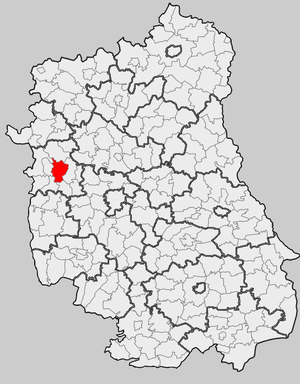
Końskowola est une gmina rurale du powiat de Puławy, dans la Voïvodie de Lublin, dans l'est de la Pologne.